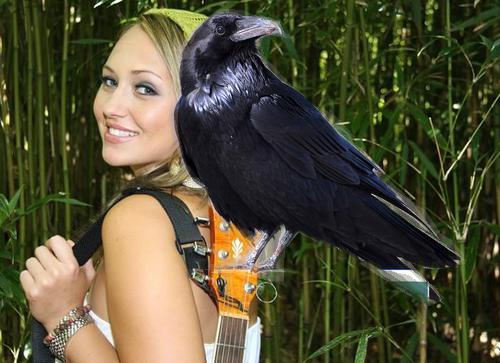
Bird species: Common_Raven
Bird type: landbird
Background: land